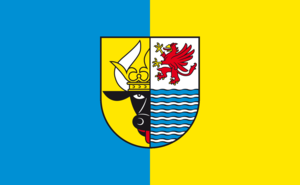
drapeau de l’arrondissement allemand du Plateau des lacs mecklembourgeois, concédé 11 mars 2014.